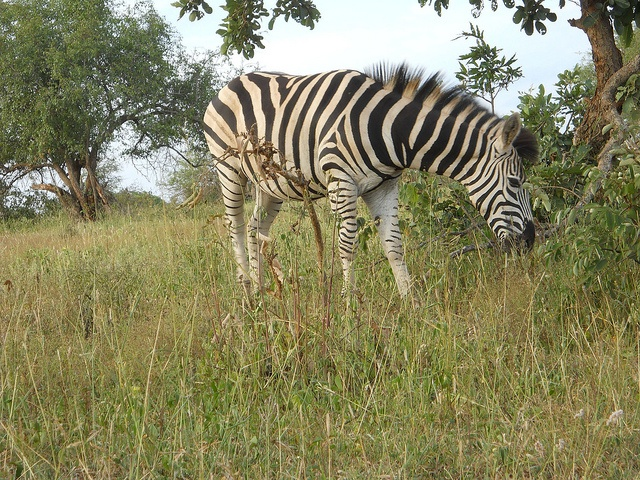
A zebra standing on top of a lush green hillside.
A zebra grazing in high grass and brush.
One zebra grazing on some branches near a tree.
A zebra standing in long grass and eating it.
A zebra eats grass in a tall field.